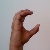
The image shows a hand gesture representing the letter 'C' in Indian Sign Language.